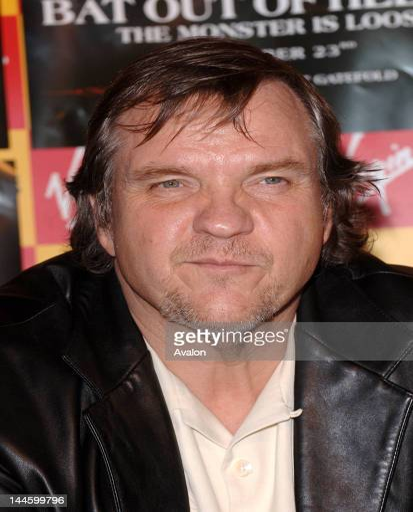
sign copies of new single job